Ancient Africa

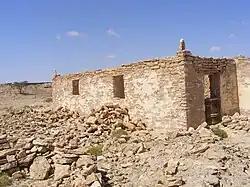
Ruins of Qa'ableh, an early center of Somali civilization

Macrobia was an ancient kingdom situated in the Horn of Africa (present day Somalia). It is mentioned in the 5th century BC. According to Herodotus' account, the Persian Emperor Cambyses II upon his conquest of Egypt (525 BC) sent ambassadors to Macrobia, bringing luxury gifts for the Macrobian king to entice his submission. The Macrobian ruler, who was elected based at least in part on stature, replied instead with a challenge for his Persian counterpart in the form of an unstrung bow: if the Persians could manage to string it, they would have the right to invade his country; but until then, they should thank the gods that the Macrobians never decided to invade their empire.